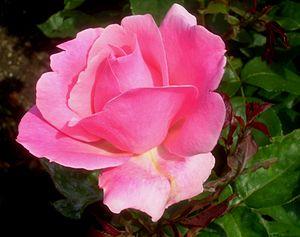
Les rosiers grandiflora forment un groupe de rosiers modernes de jardin, obtenus par croisement d'hybrides de thé et de rosiers floribundas. Ils possèdent les caractéristiques des hybrides de thé et des floribundas. L'idée était de créer des rosiers fleurissant autant que les floribundas et arborant les couleurs et la beauté des hybrides de thé. L'Américain Walter Lammerts fut le premier à obtenir ce type d'hybrides et à donner lieu à ce groupe. C'est ainsi que l'American Rose Society est amenée à ouvrir une nouvelle classe de roses, celle des rosiers grandifloras.